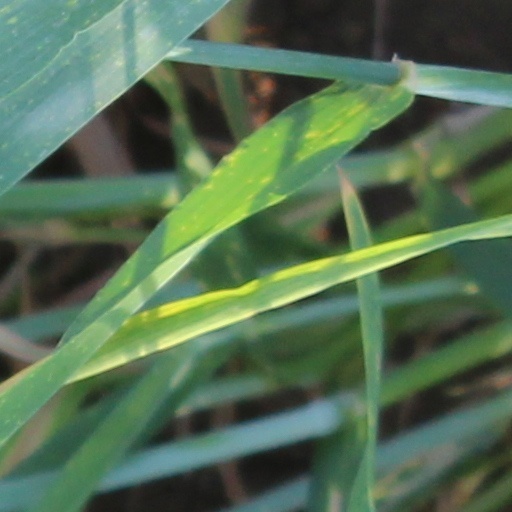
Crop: wheat